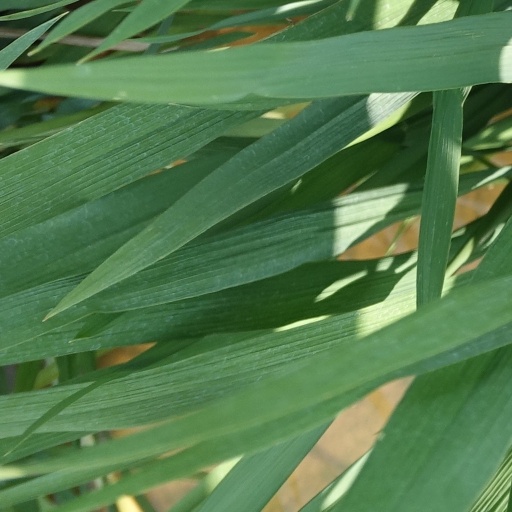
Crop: rice